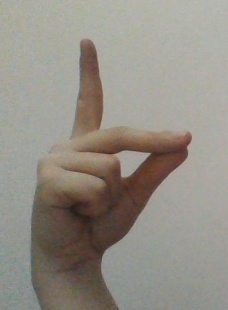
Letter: ta